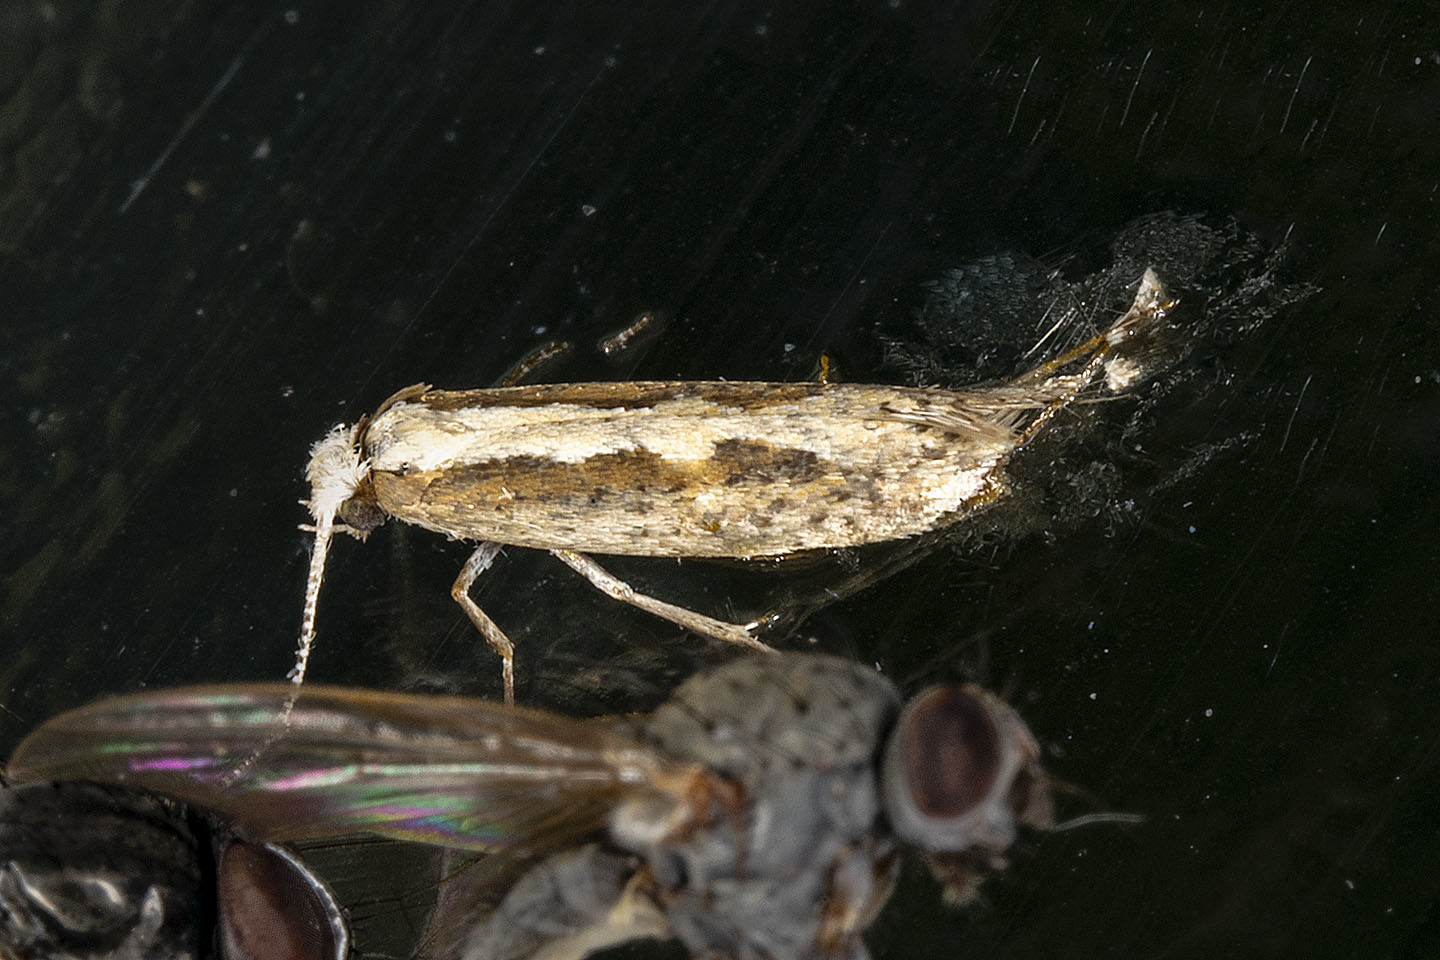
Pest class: diamondback_moth